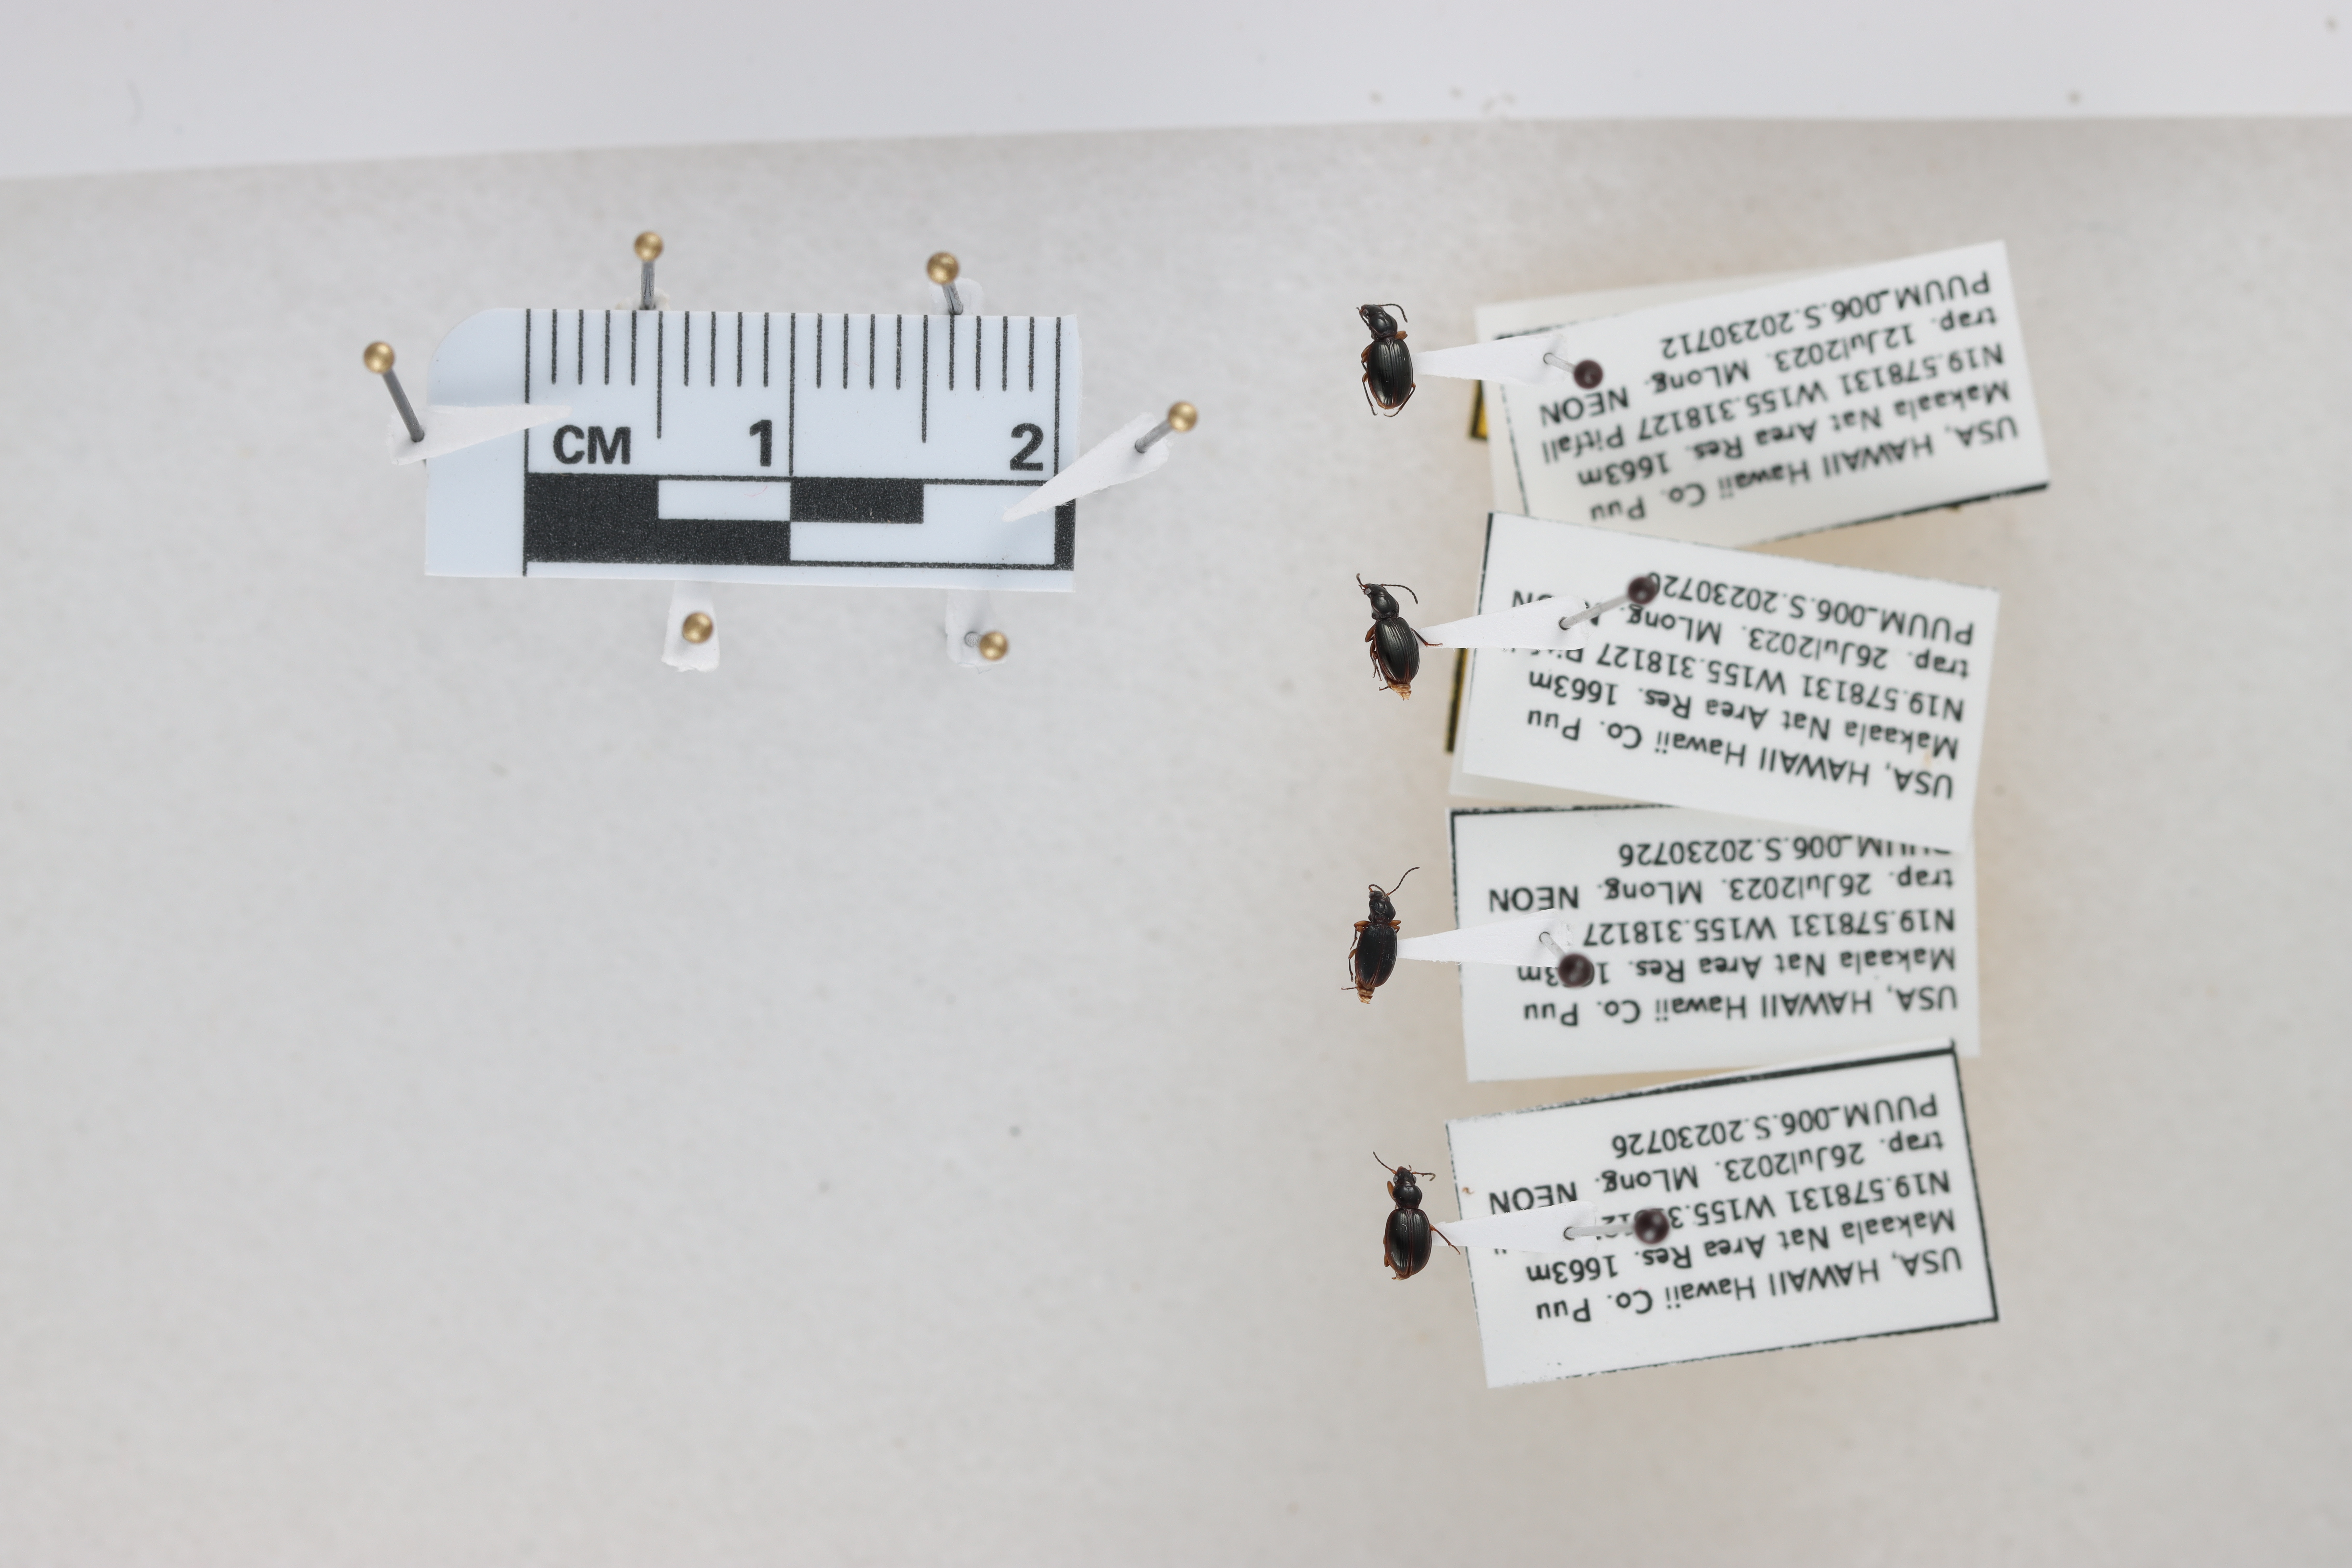
Beetle 1 — elytra length: 0.262 cm, elytra max width: 0.172 cm, basal pronotum width: 0.078 cm

Beetle 2 — elytra length: 0.249 cm, elytra max width: 0.155 cm, basal pronotum width: 0.068 cm

Beetle 3 — elytra length: 0.244 cm, elytra max width: 0.154 cm, basal pronotum width: 0.078 cm

Beetle 4 — elytra length: 0.252 cm, elytra max width: 0.17 cm, basal pronotum width: 0.073 cm